Moroni (city in the Book of Mormon)

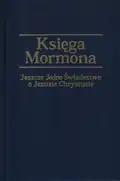
Book of Mormon, one of the Mormon sacred texts and the source of information about the city of Moroni

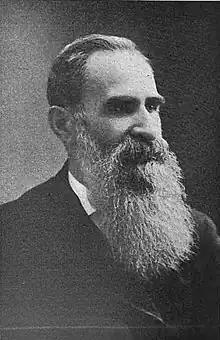
George Reynolds, one of the pioneers of Book of Mormon studies. In his works "Story of the Book of Mormon" and "A Dictionary of the Book of Mormon, Comprising Its Biographical, Geographical and Other Proper Names", he suggested that the city of Moroni was located on the Atlantic Ocean coast

Moroni (Deseret, variously spelled, such as: 𐐣𐐄𐐡𐐄𐐤𐐌, 𐐣𐐃𐐡𐐃𐐤𐐌, 𐐣𐐄𐐡𐐃𐐤𐐌, 𐐣𐐃𐐡𐐄𐐤𐐌, or 𐐤𐐄𐐡𐐄𐐤𐐌), in the beliefs of the Latter Day Saint movement (Mormons), is one of the Nephite cities. Information about it is found in the Book of Alma and 3 Nephi, which are part of the Book of Mormon. Named after a Nephite general and prophet from the 1st century BCE, it was a significant settlement located in the southeast of Nephite lands. It held considerable strategic importance and is primarily known for the vivid description of its destruction. It appears in speeches and sermons by senior church leaders, is a subject of speculation among Mormon theologians, and is also mentioned in publications critical of this religious tradition.